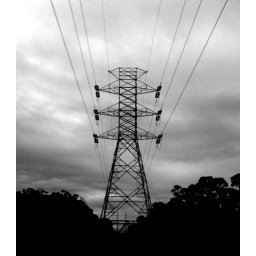
Pylon!! in black and white